No Country for Old Men

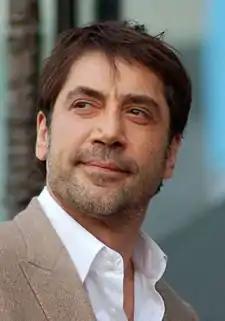
Javier Bardem's performance as Anton Chigurh received critical acclaim, earning him the Academy Award for Best Supporting Actor, thus becoming the first Spanish actor to win an Academy Award.

On the review aggregator Rotten Tomatoes, the film holds an approval rating of 93% based on reviews from 288 critics. The website's critical consensus reads, "Bolstered by powerful lead performances from Javier Bardem, Josh Brolin, and Tommy Lee Jones, "No Country for Old Men" finds the Coen brothers spinning cinematic gold out of Cormac McCarthy's grim, darkly funny novel." The film also holds a rating of 92 out of 100 on Metacritic, based on 39 reviews, indicating "universal acclaim". Upon release, the film was widely discussed as a possible candidate for several Oscars, before going on to receive eight nominations, and eventually winning four in 2008. Javier Bardem, in particular, has received considerable praise for his performance in the film.